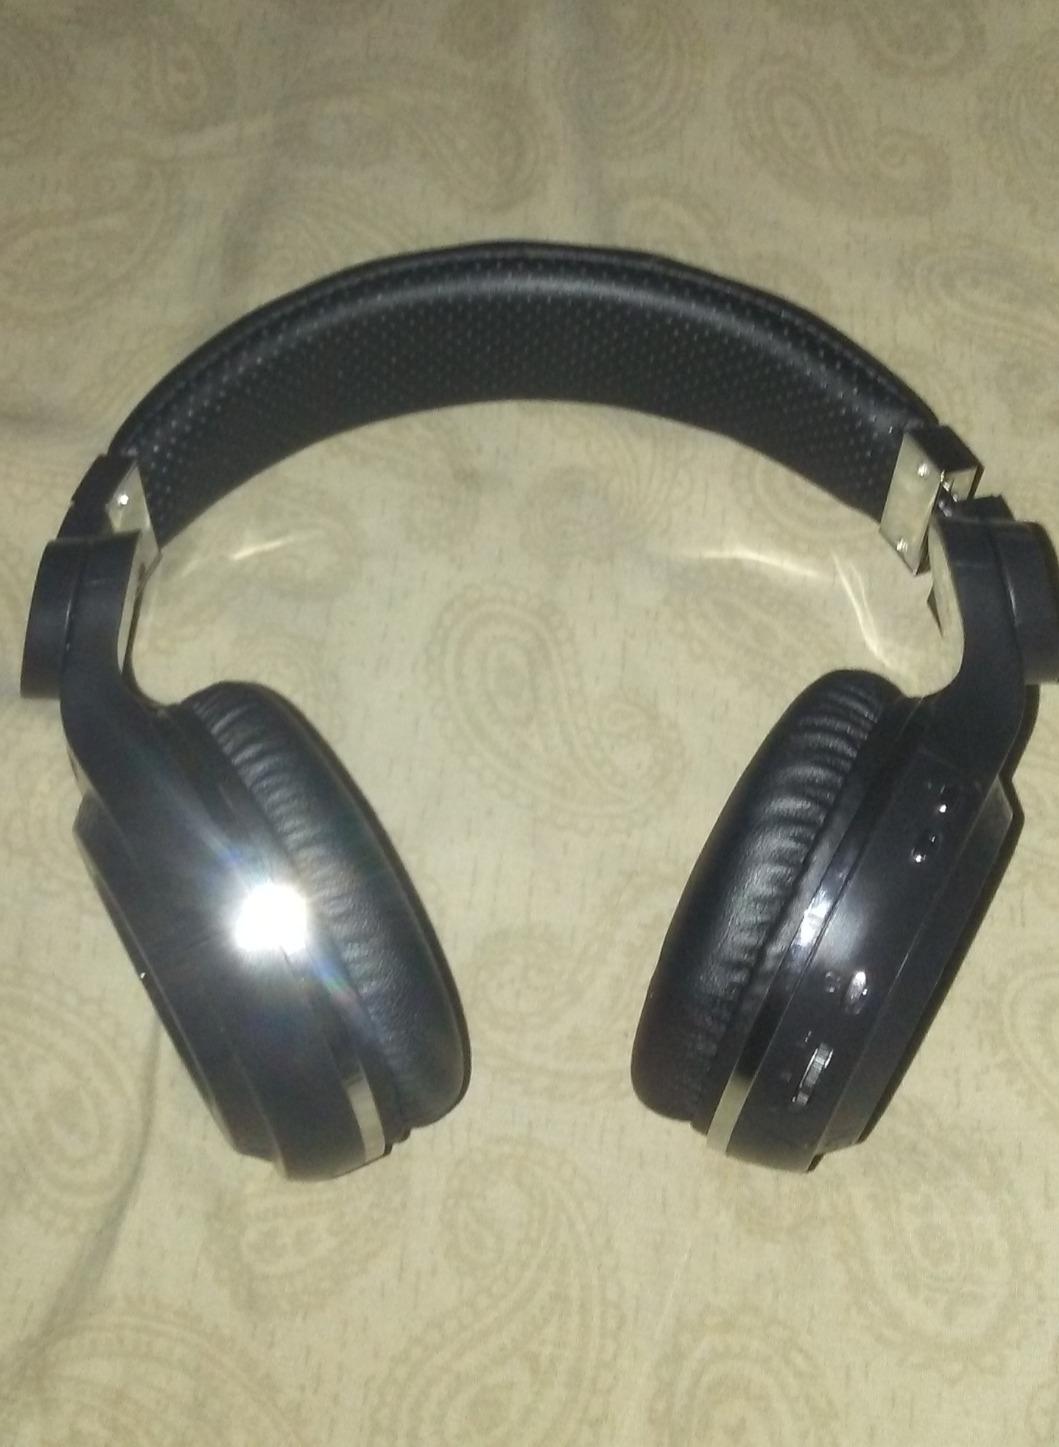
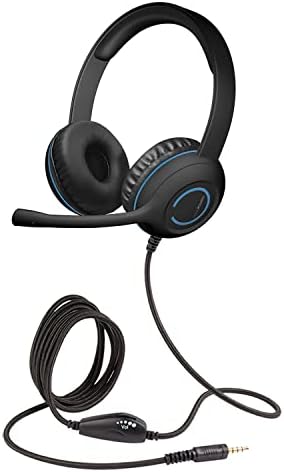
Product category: headphones
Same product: no